Causes of the French Revolution

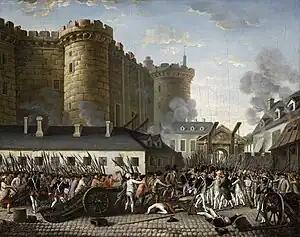
Storming of the Bastille

There is significant disagreement among historians of the French Revolution as to its causes. Usually, they acknowledge the presence of several interlinked factors, but vary in the weight they attribute to each one. These factors include cultural changes, normally associated with the Enlightenment; social change and financial and economic difficulties; and the political actions of the involved parties. For centuries, French society was divided into three estates or orders.